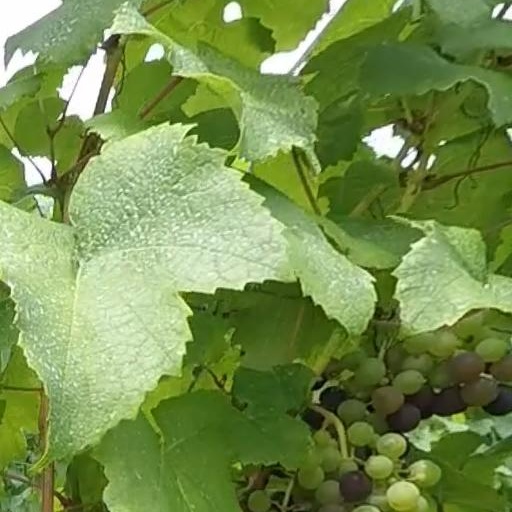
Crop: grape